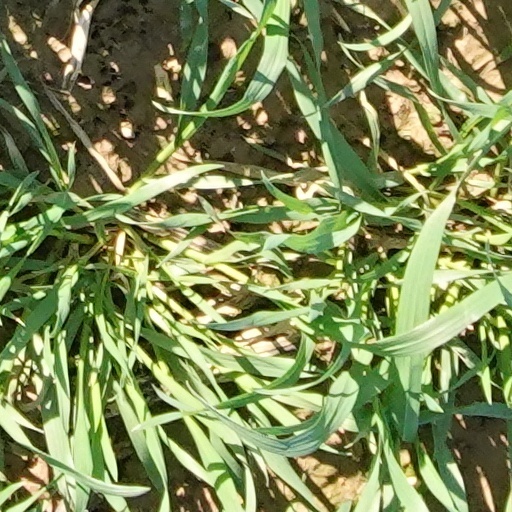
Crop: wheat